St. Cecilia Academy

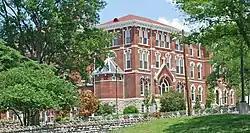
The St. Cecilia Academy in 2010

St. Cecilia Academy is a historic religious building in Nashville, Tennessee, U.S..